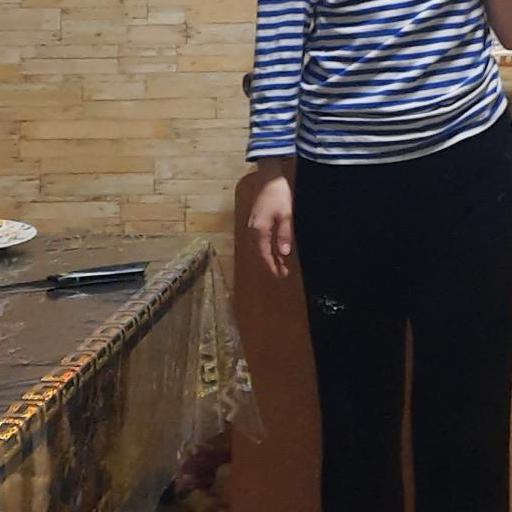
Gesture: no_gesture